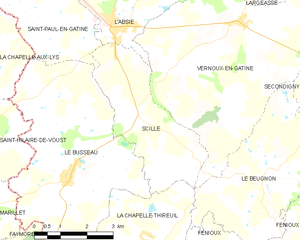
Carte des communes françaises Scillé